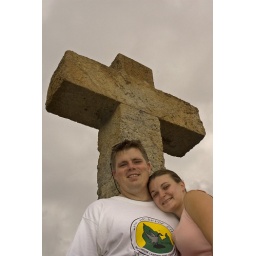
Amanda and I pose from atop this monument of a cross in Park Guell, Barcelona, Spain.